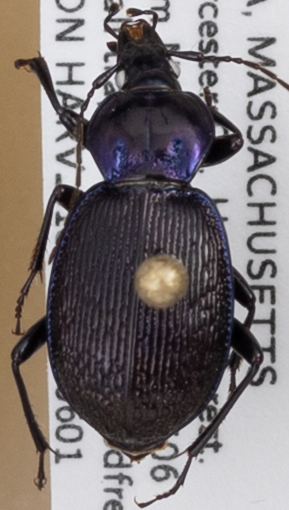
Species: Sphaeroderus stenostomus lecontei
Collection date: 2022-06-01
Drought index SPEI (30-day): -1.376
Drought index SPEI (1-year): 0.63
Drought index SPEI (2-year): -0.588